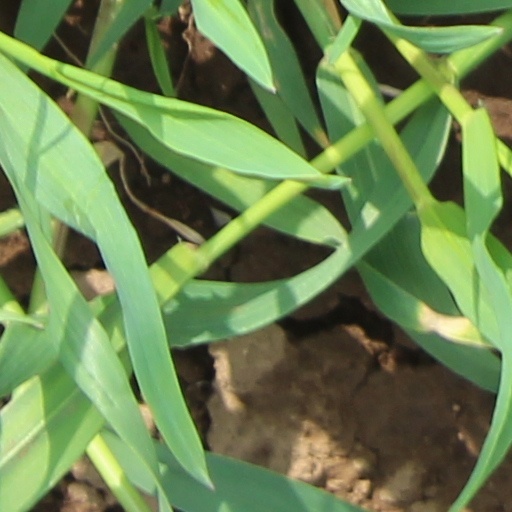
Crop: wheat